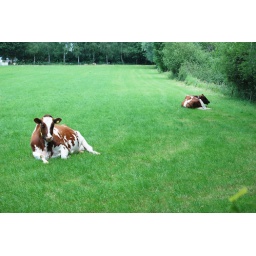
Two brown cows in a Dutch meadow